The Strawberry Statement (film)

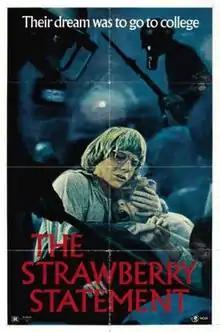

The Strawberry Statement is a 1970 American comedy-drama directed by Stuart Hagmann, loosely based on James Kunen's 1968 non-fiction account of the Columbia University protests. Set against the backdrop of 1960s counterculture, the film follows Simon, an apathetic college student at a fictional San Francisco university, as he becomes involved in campus demonstrations opposing the construction of a gymnasium on contested community land.